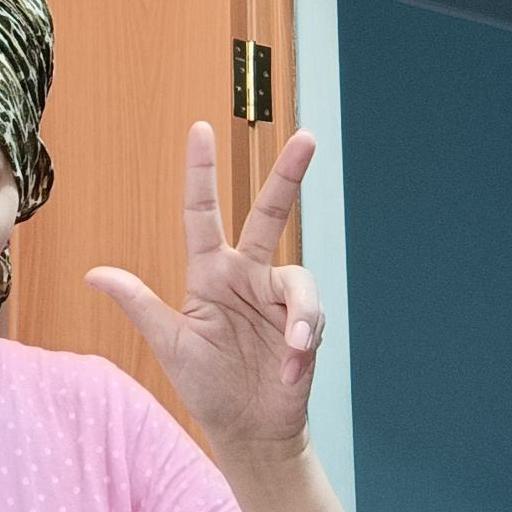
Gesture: three2